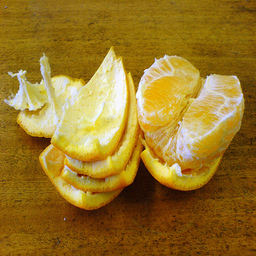
Label: peels